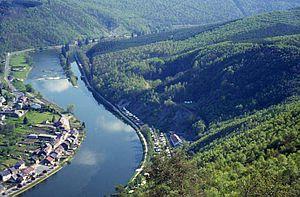
La Meuse est un fleuve européen de 950 kilomètres de long dont le bassin, relativement étroit, est orienté sud-nord. Elle traverse la France, la Belgique et les Pays-Bas et se jette dans la mer du Nord. Elle prend sa source à 409 mètres d’altitude à Pouilly-en-Bassigny.
Ces tableaux présentent le classement non exhaustif des fleuves de France, selon leur longueur sur le territoire national. Les rivières du pays sont traitées dans un article séparé.
Le combat de La Horgne est livré le 15 mai 1940, pendant la bataille de France, entre les forces allemandes et françaises.